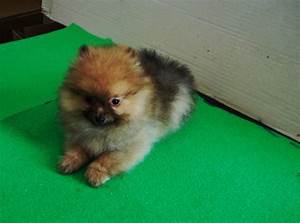
Label: dog